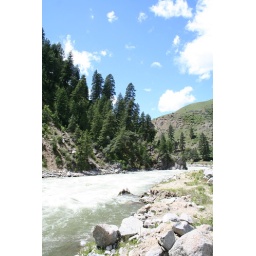
Sun bleached river rocks line the shore of the Payette River in Garden Valley, Idaho.